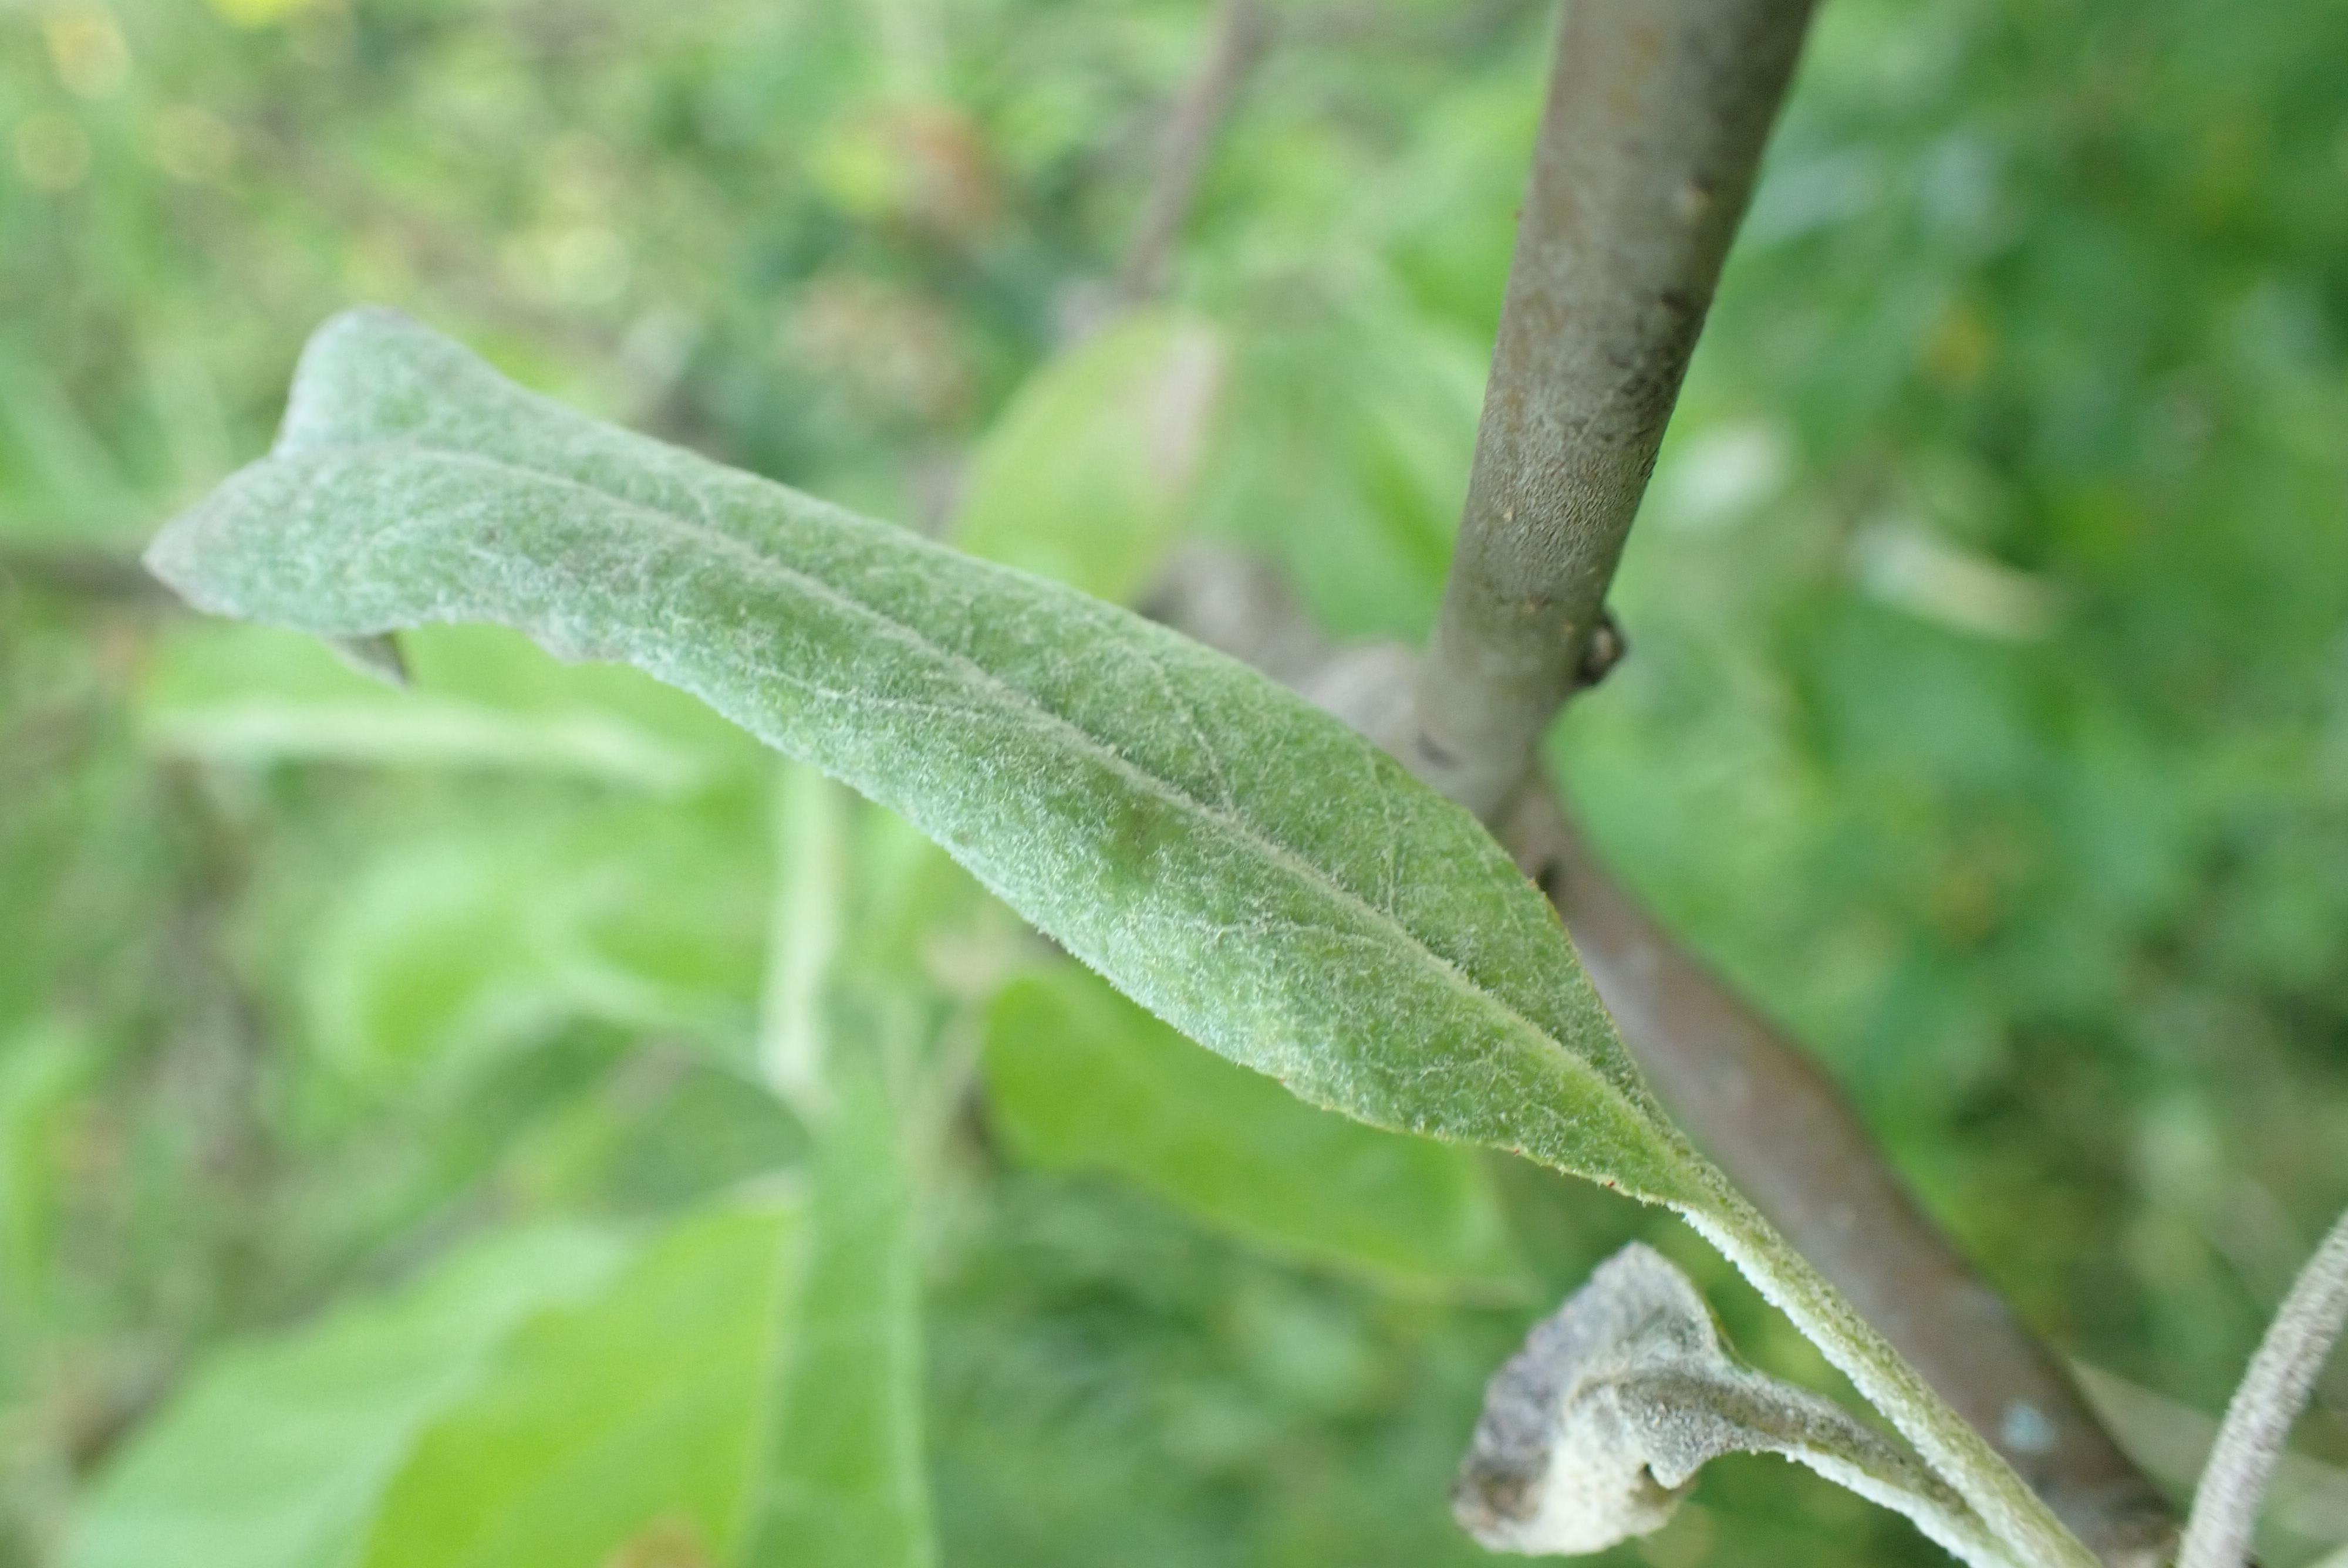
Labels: powdery_mildew